The Scavengers

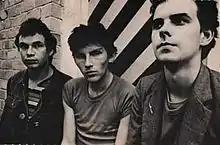
From left: Cooke, Perry, Monroe

The Scavengers were a New Zealand-Australian punk rock band that formed in 1977. They moved to Melbourne, Australia, in November 1978 and became Marching Girls.